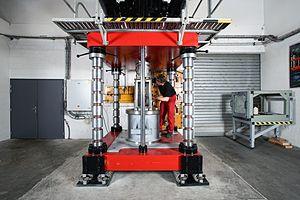
JUPITER
Thiot Ingénierie est une société privée située dans le Lot, leader mondial dans la fabrication de canons à gaz et experte en physique des chocs. L'entreprise réalise des essais d'impacts et des tests de certification pour les industries aéronautique, spatiale et de défense.